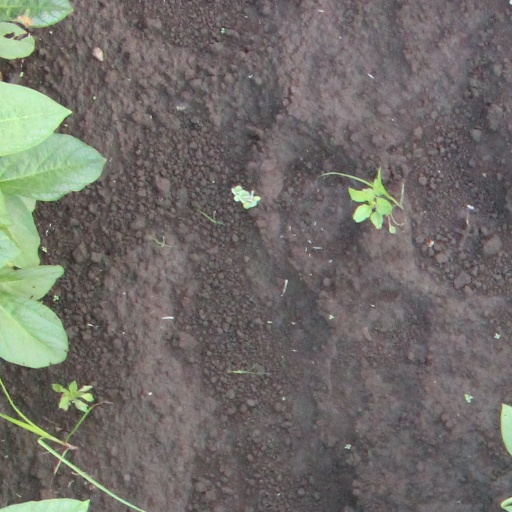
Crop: soybean